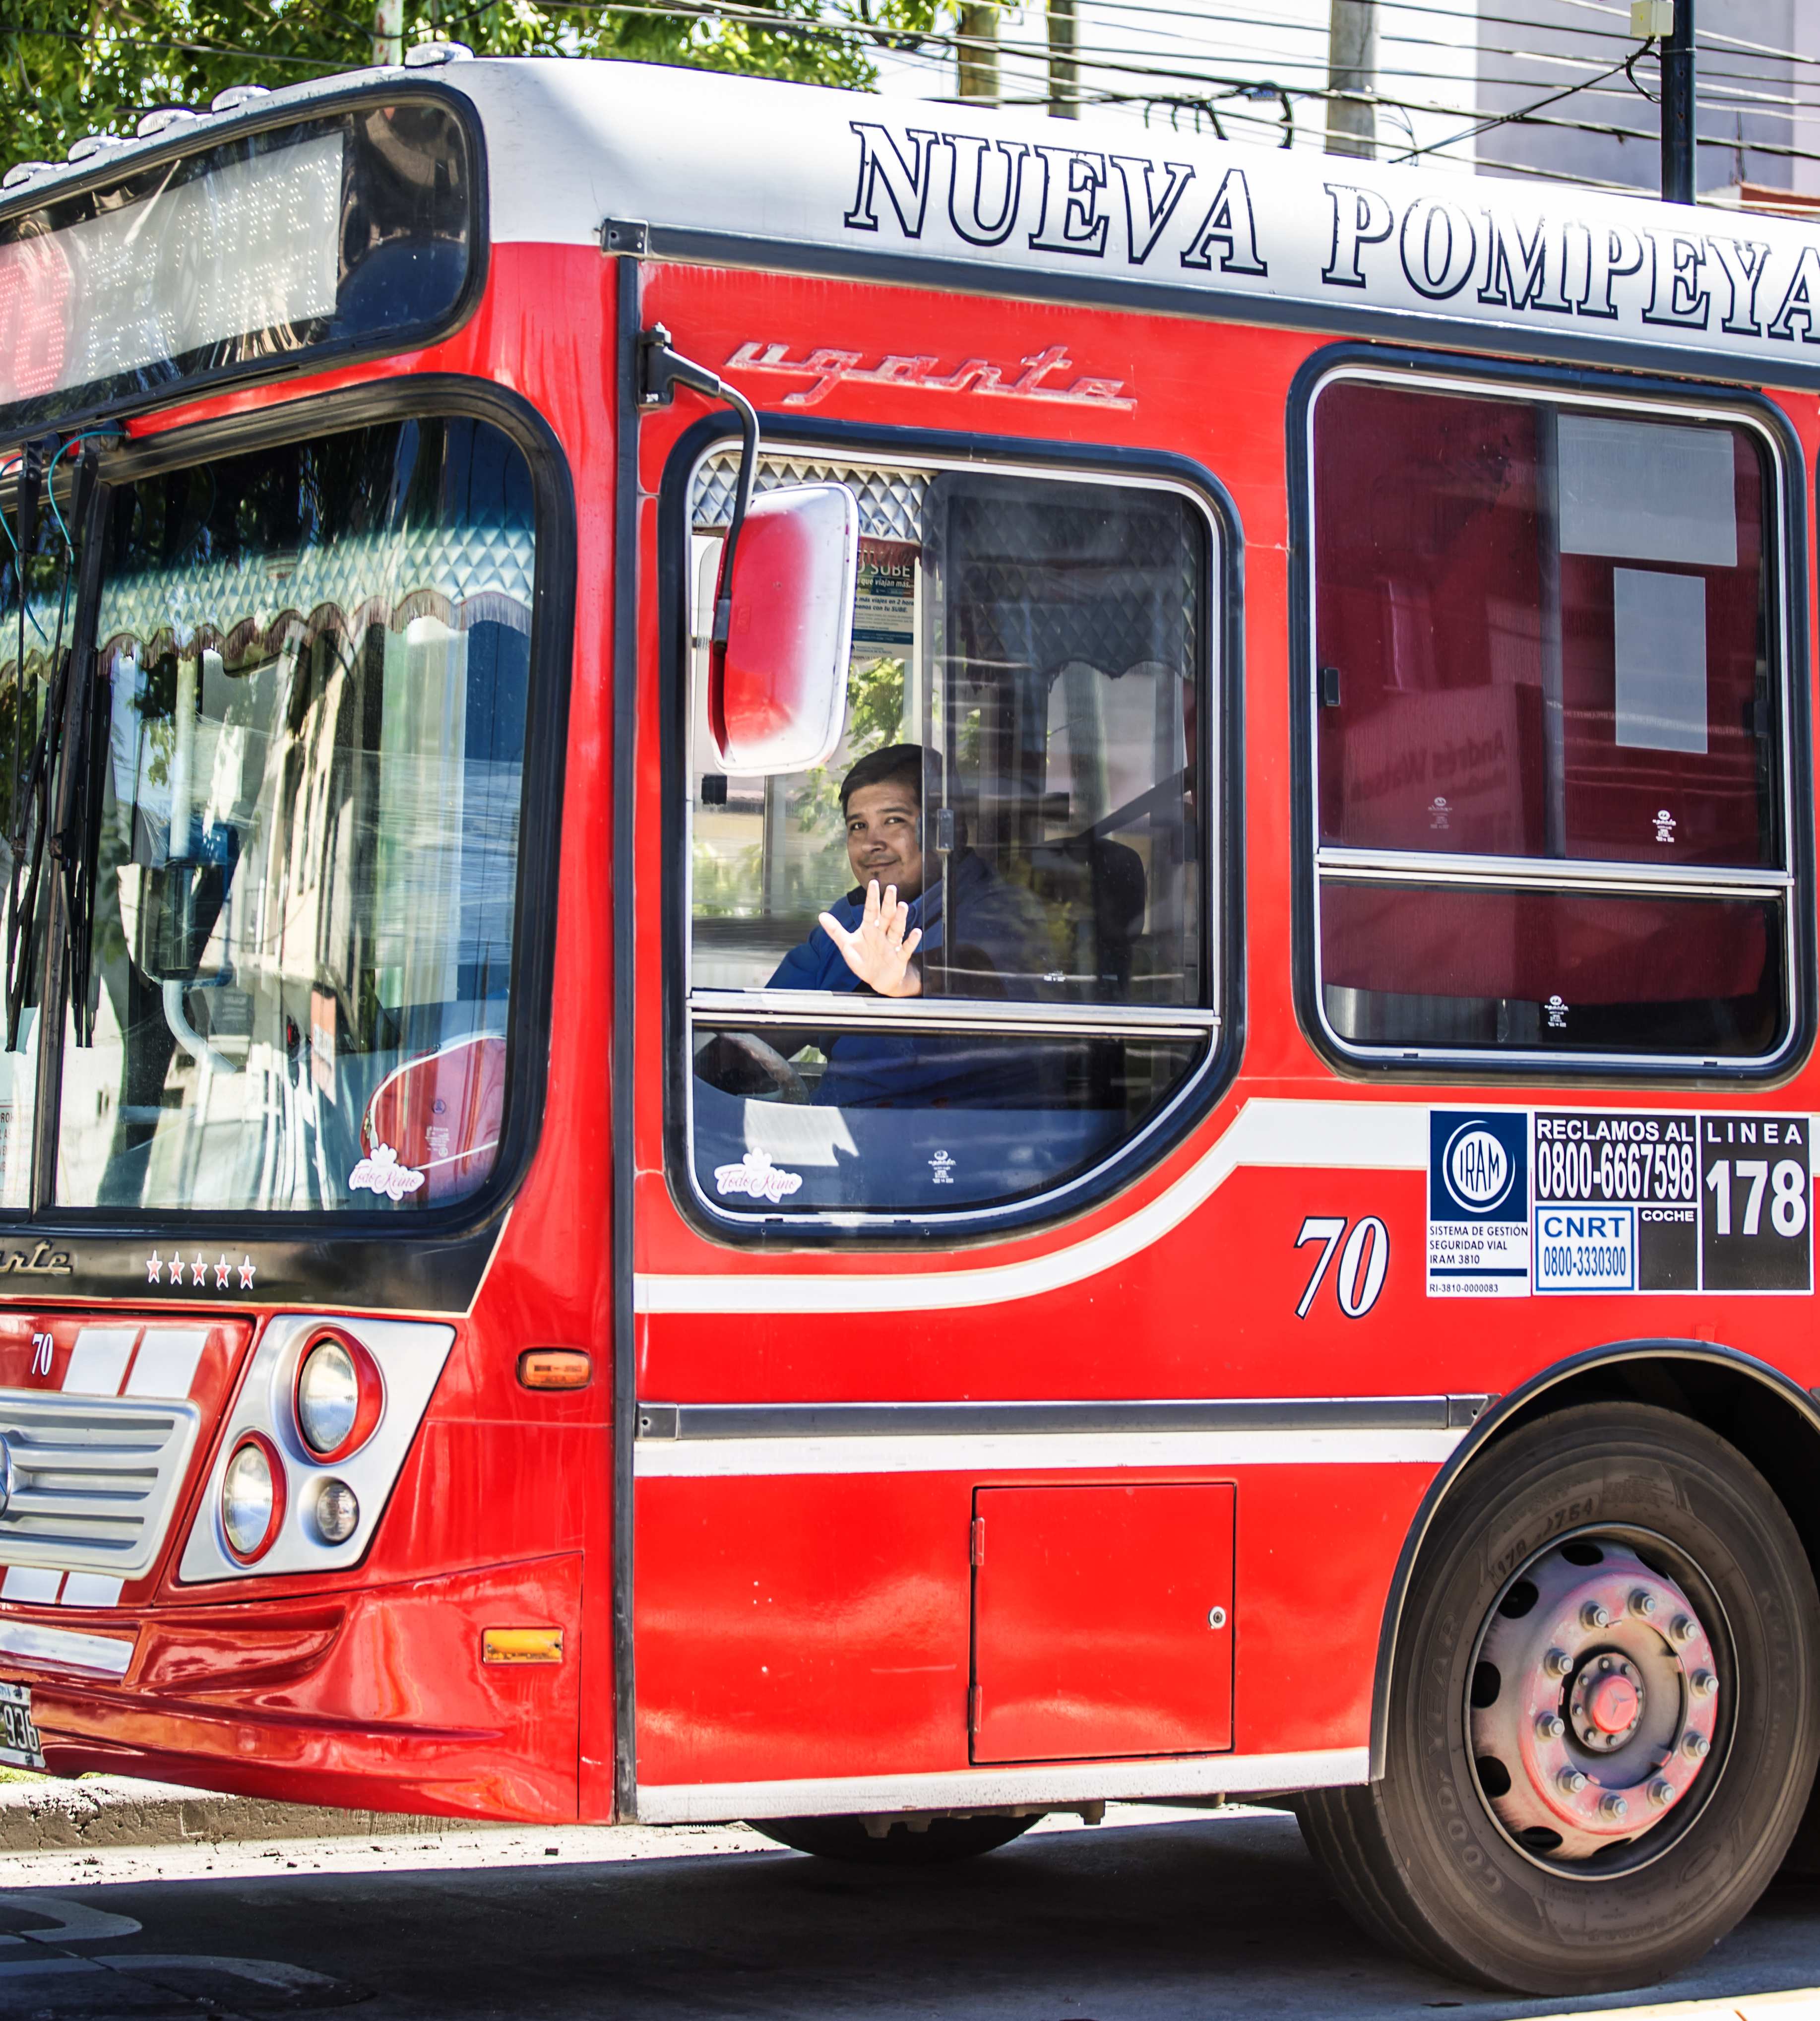
group, driver, land vehicle, vehicle, transport, motor vehicle, mode of transport, bus, public transport, red, car, urban area, street, metropolitan area, neighbourhood, architecture, metropolis